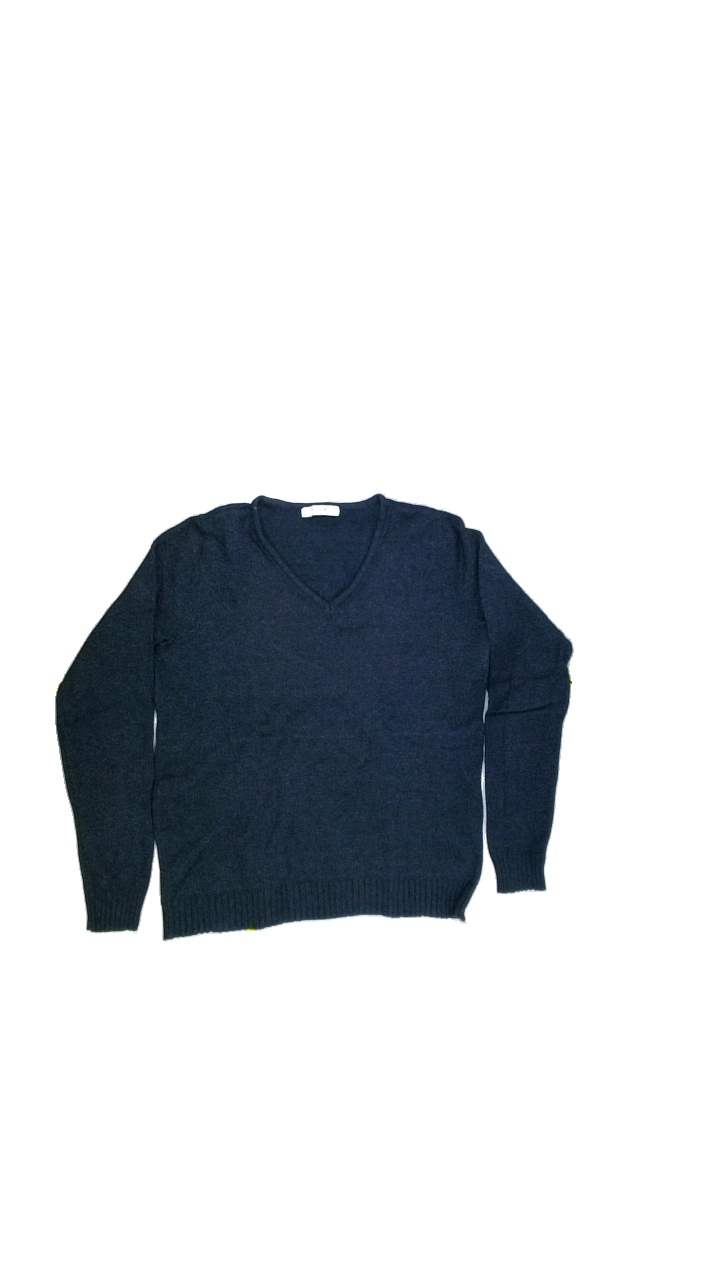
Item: Sweater (Ladies)
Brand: Vila
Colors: Blue
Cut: Regular, V-collar
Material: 75%viscose 25%polyester
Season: Winter
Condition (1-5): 2
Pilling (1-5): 3
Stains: Minor
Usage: Export
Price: <50